Yilan Green Expo

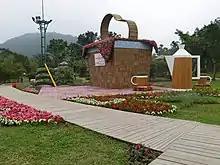
2016 Yilan Green Expo

The 17th Yilan Green Expo was held in Wulaoken River Valley on 26 March until 15 May 2016. The focus of the expo was on food safety and food security and advocation of green, healthy and sustainable lifestyle. It had five exhibition theme zones and 38 exhibitors.